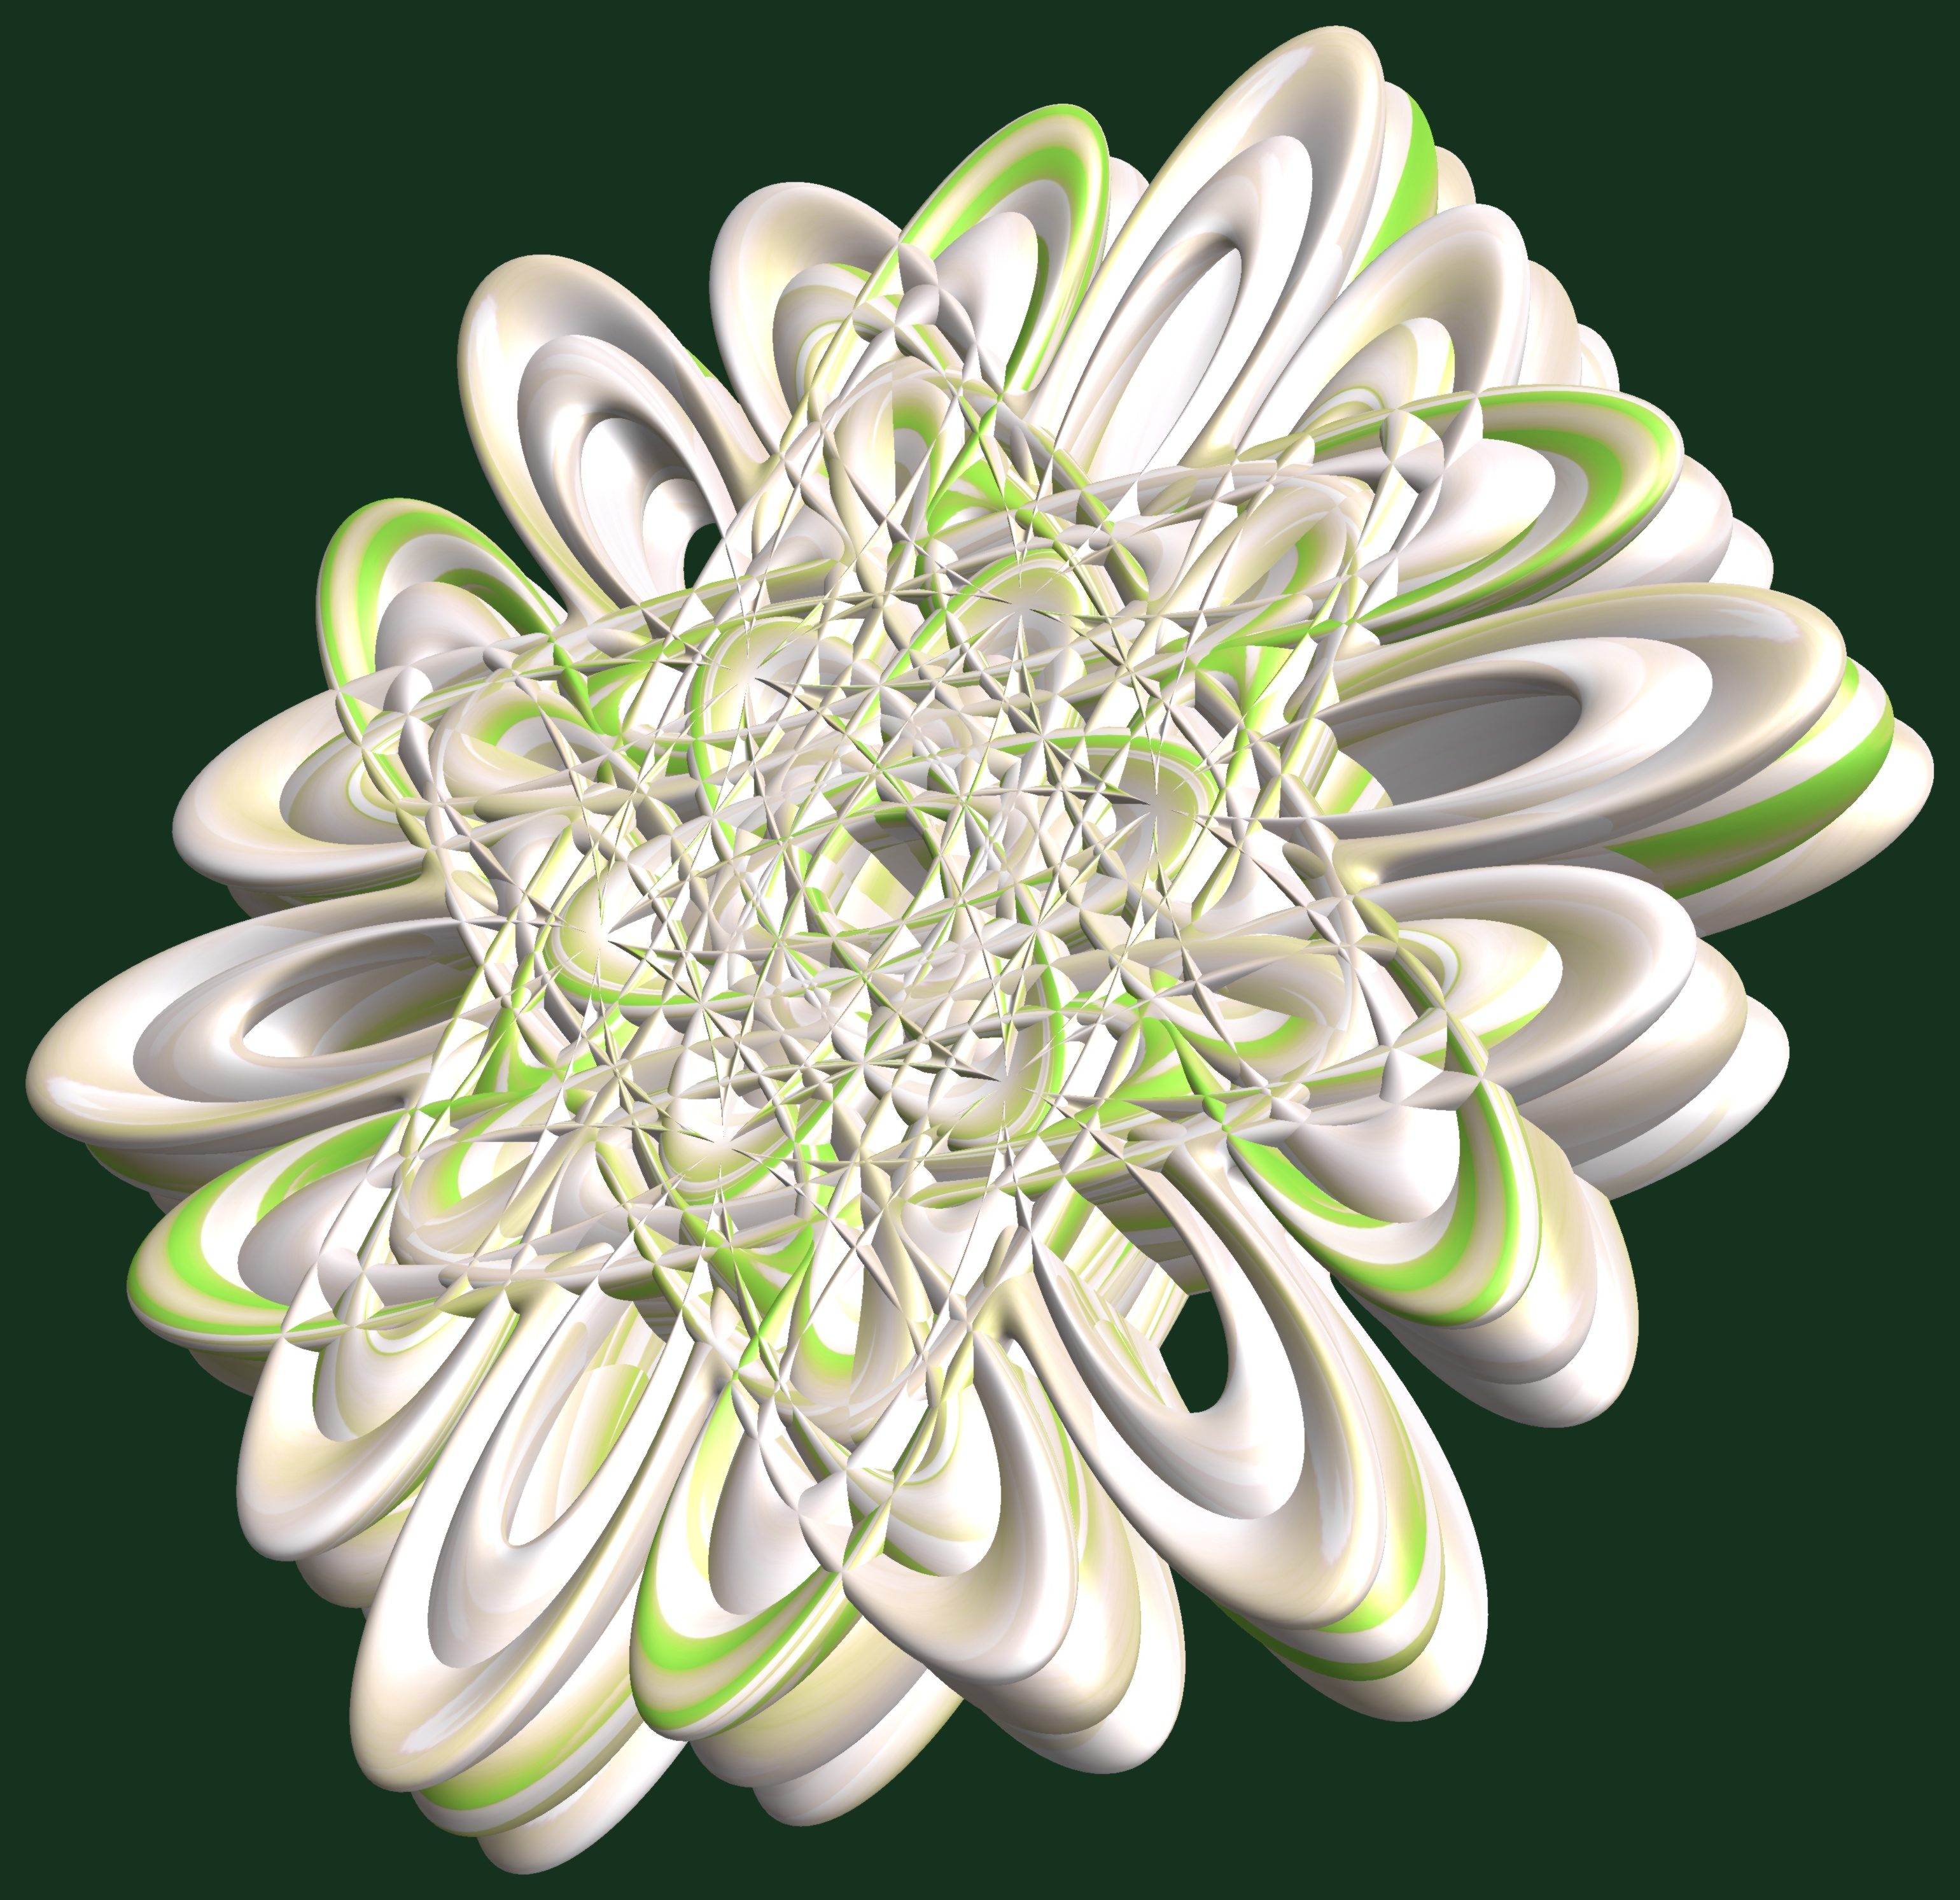
structure, plant, texture, flower, petal, pattern, green, lighting, cool image, design, symmetry, 3d, graphic, floristry, torus, mathematica, cg, parametricplot3d, code, program, algorithm, abstruct, mapping, flowering plant, daisy family, land plant